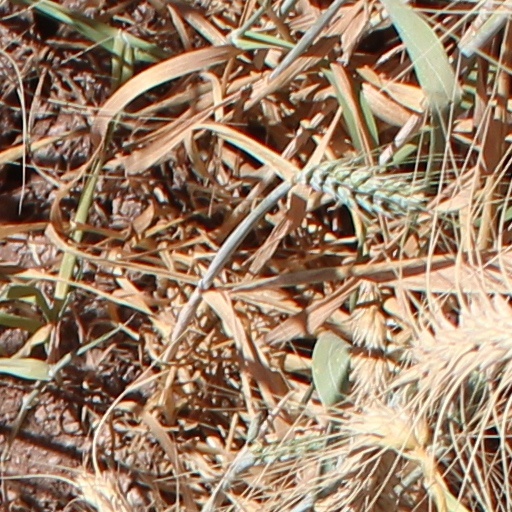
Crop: wheat